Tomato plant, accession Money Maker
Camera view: bottom (45 deg); turntable rotation: 180 degrees
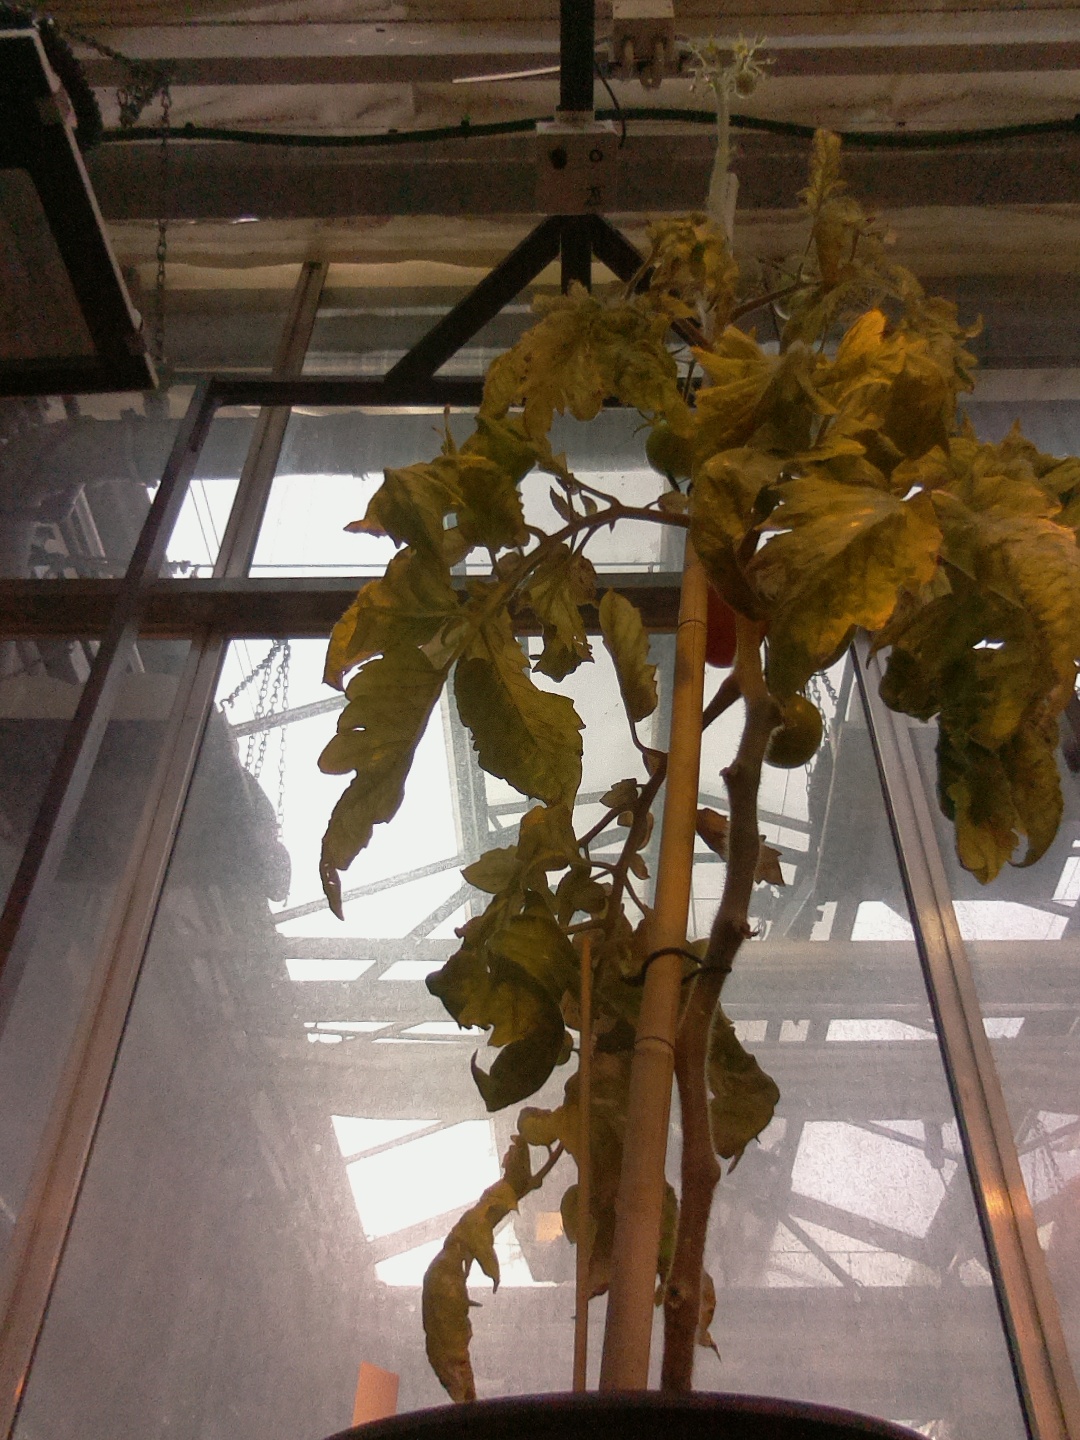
BBCH growth stage 81: 10%-20% of fruits show typical fully ripe color